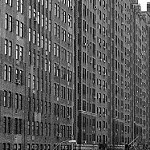
Label: B & W